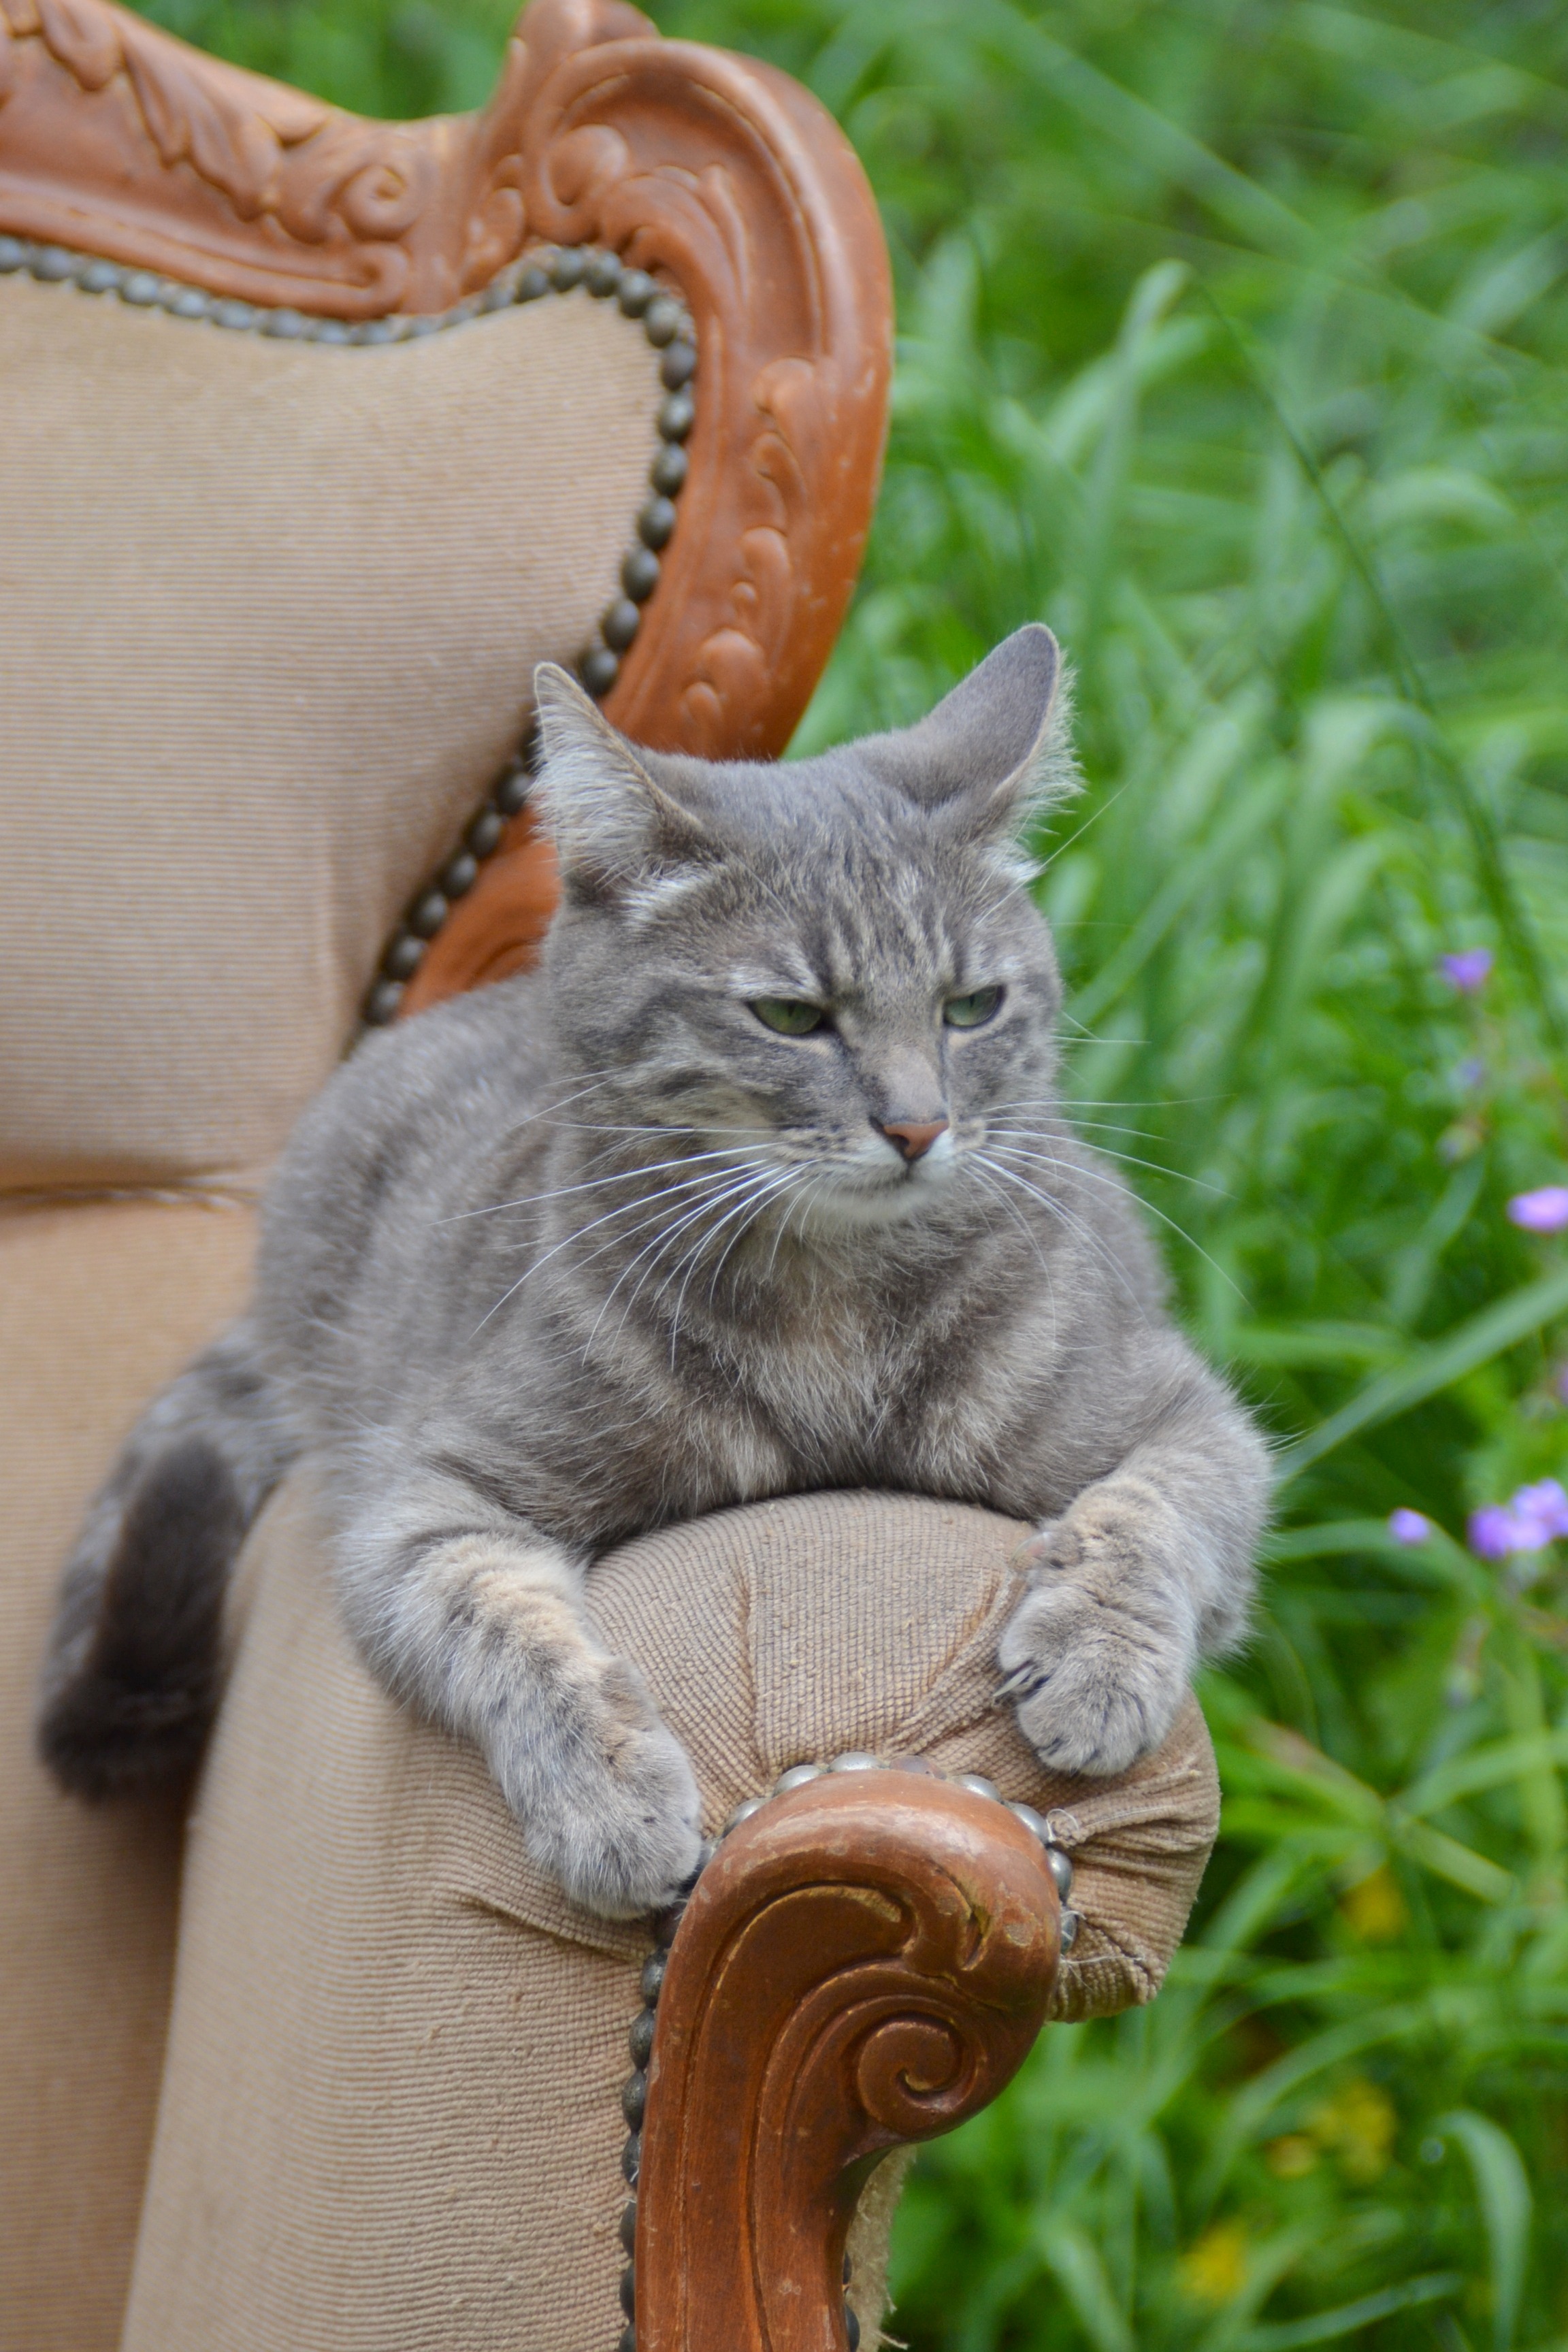
nature, pet, kitten, cat, feline, mammal, fauna, whiskers, vertebrate, tabby cat, wild cat, small to medium sized cats, cat like mammal, princess anaki